Tugela Vaal Transfer Scheme

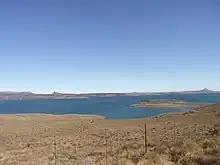
Sterkfontein dam lake.

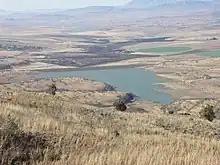
Kilburn Dam Lake in KwaZulu-Natal, about 500 meters below the Sterkfontein Dam lake level. View from the Oliviershoek Pass.

The Tugela Vaal water Transfer Scheme is an irrigation project developed in the Drakensberg mountains at the Oliviershoek Pass in South Africa.